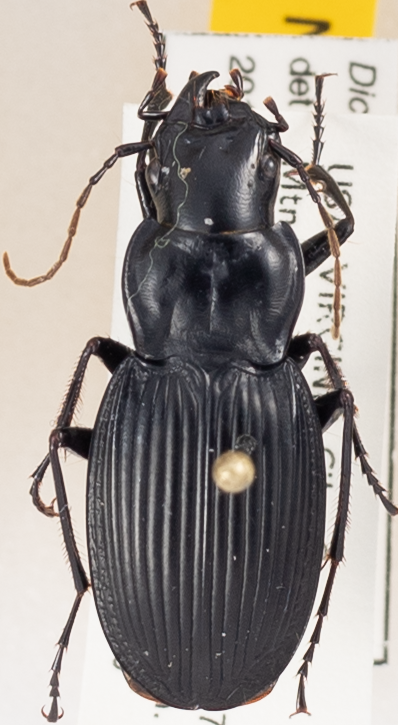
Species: Dicaelus teter
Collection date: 2019-09-10
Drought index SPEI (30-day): -1.93
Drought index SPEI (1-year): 1.69
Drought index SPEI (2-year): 1.69